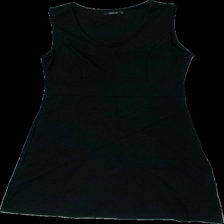
View: front
Type: Dress
Category: Ladies
Brand: Not in the list
Brand text on label: Intown
Colors: Black
Material: 60% viscose, 40% nylon
Cut: Tight, Loose, C-collar
Size: 36
Season: All
Price range: 100-150
Recommended usage: Reuse
Description: Black flattering dress